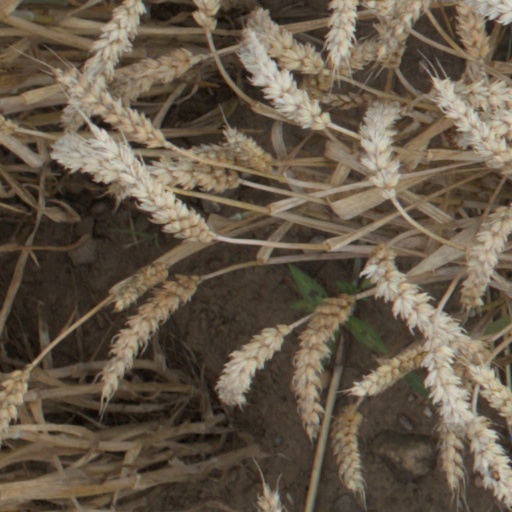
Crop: wheat